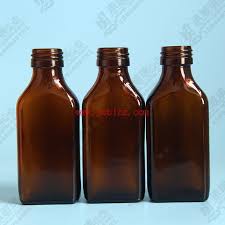
Label: glass